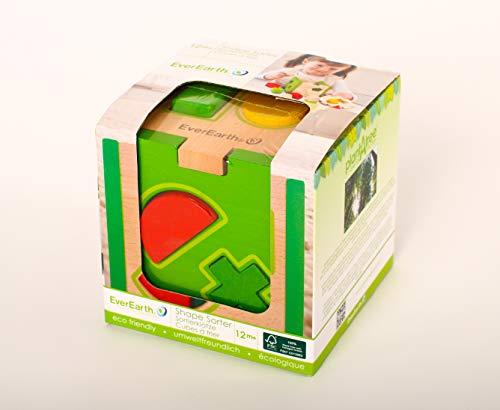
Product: EverEarth Shape Sorter Box EE32582
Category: Toys & Games | Games & Accessories | Board Games
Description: Everearth’s sorting blocks playfully encourage children to sort and count wooden blocks.
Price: $23.49
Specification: ProductDimensions:5.1x5.1x5.1inches|ItemWeight:1.76pounds|ShippingWeight:1.94pounds(Viewshippingratesandpolicies)|DomesticShipping:ItemcanbeshippedwithinU.S.|InternationalShipping:Thisitemisnoteligibleforinternationalshipping.LearnMore|ASIN:B003KMVYZK|Itemmodelnumber:EE32582|Manufacturerrecommendedage:12months-5years